Harold I. Hansen

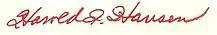
Harold I. Hansen

Harold Ivan Hansen (1914–1992) was an American theatre professor at Brigham Young University (BYU) and the director of the Hill Cumorah Pageant from 1937 to 1977, excluding the years during World War II in which it was not held.